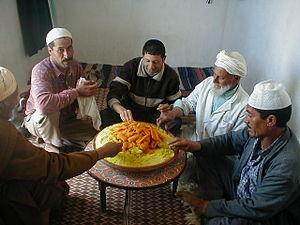
Repas de couscous avec des invités لمغربية: كسكسو فلڭسعة مع ضياف